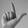
ASL letter: L